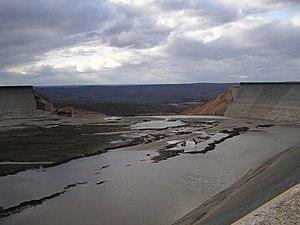
Ameren Corporation est une compagnie d’électricité américaine créée le 31 décembre 1997 par la fusion de l'Union Electric Company du Missouri et de la société voisine, la Central Illinois Public Service Company de Springfield dans l'Illinois. C'est désormais une holding de plusieurs sociétés du secteur de l'énergie. La société est basée à Saint-Louis dans le Missouri, et assure l'approvisionnement en électricité pour 2,4 millions de clients, ainsi que la fourniture de gaz naturel pour 900 000 consommateurs.
L'usine de production hydroélectrique par pompage et accumulation deTaum Sauk est située aux États-Unis, dans l'état du Missouri. L'usine est située dans les monts Ozarks, à proximité de la montagne Saint-François à environ 90 milles au sud de Saint-Louis, près de Lesterville, dans le comté de Reynolds. Ce complexe de production d'électricité est exploité par le groupe Ameren Missouri.